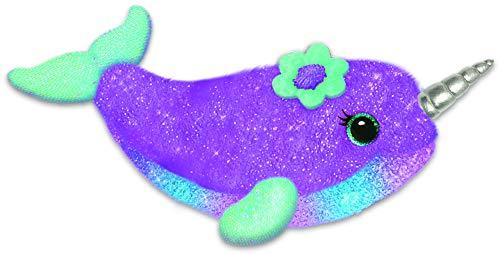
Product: First & Main 7" Fanta Sea Nahla Narwhal
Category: Toys & Games | Stuffed Animals & Plush Toys
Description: Measures 7" Sitting.
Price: $15.98
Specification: ProductDimensions:7x7x7inches|ItemWeight:9.1ounces|ShippingWeight:9.1ounces(Viewshippingratesandpolicies)|ASIN:B07HSMTJ83|Itemmodelnumber:8496|Manufacturerrecommendedage:0monthsandup